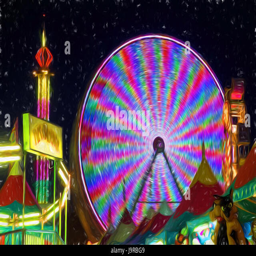
popular rides at night at the county fair